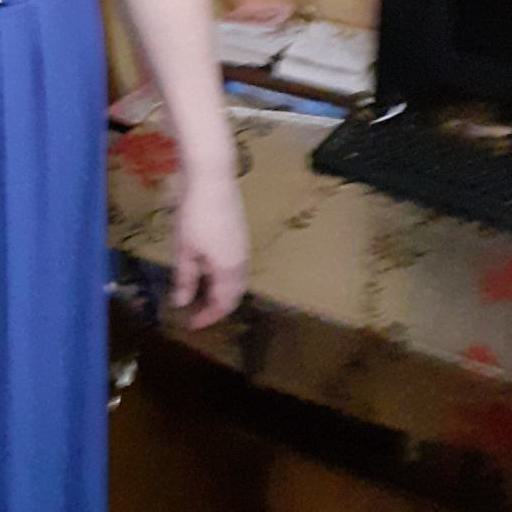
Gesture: no_gesture